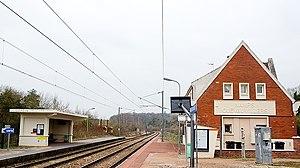
La gare de Namps - Quevauvillers est une gare ferroviaire française de la ligne de Saint-Roch à Darnétal-Bifurcation, située sur le territoire de la commune de Namps-Maisnil, à proximité de Quevauvillers, dans le département de la Somme, en région Hauts-de-France.